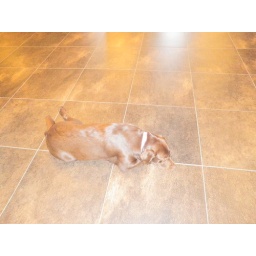
holiday inn choclate lake in house dog